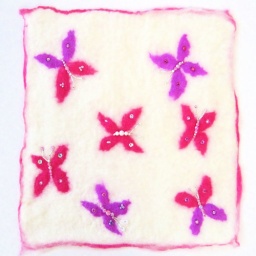
Hand felted bead embellished butterfly wall art, available in assorted colour-ways by request by Mel Anderson